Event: Nepal Earthquake
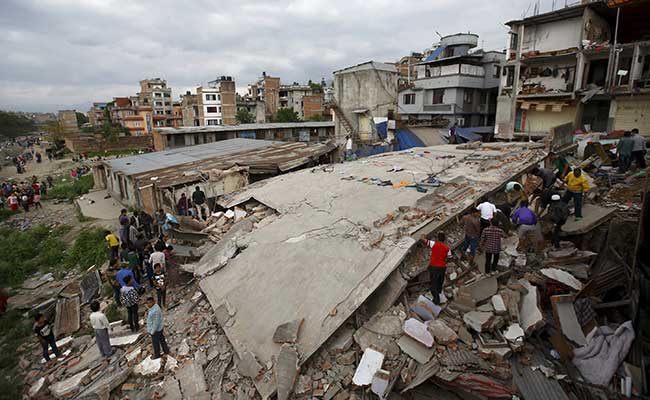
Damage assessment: damage